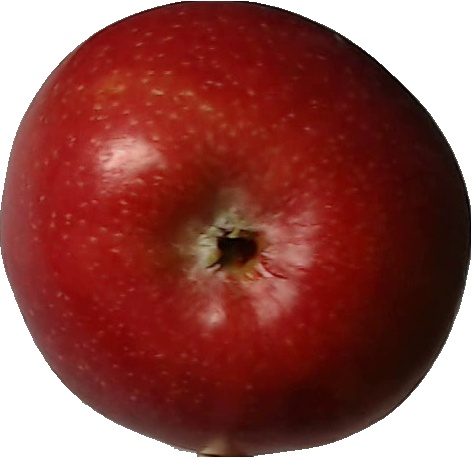
Label: apple_braeburn_1